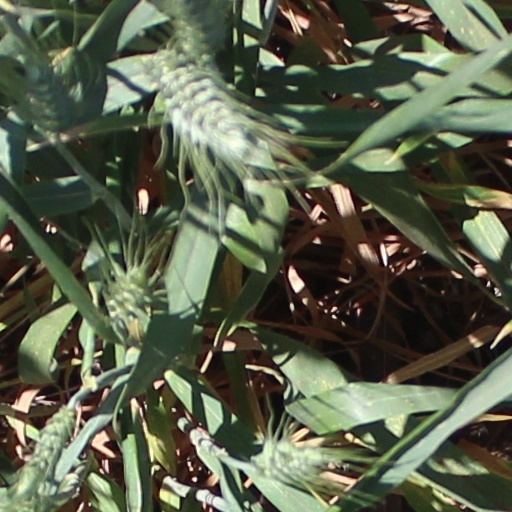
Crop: wheat